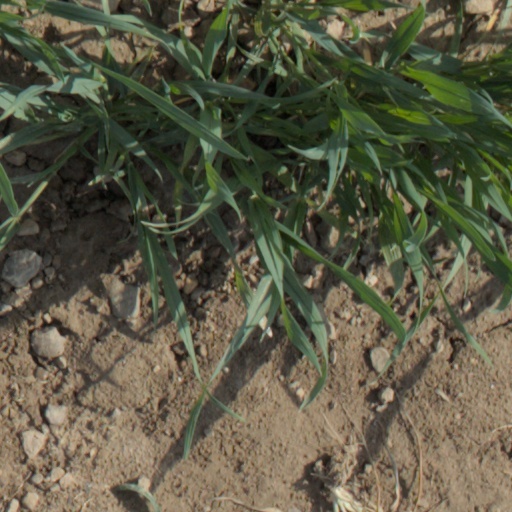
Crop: wheat